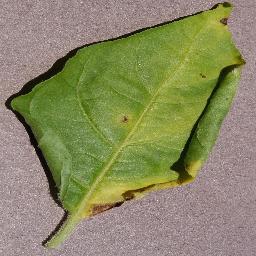
Label: Pepper,_bell___Bacterial_spot